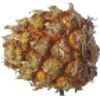
Label: Pineapple Mini 1